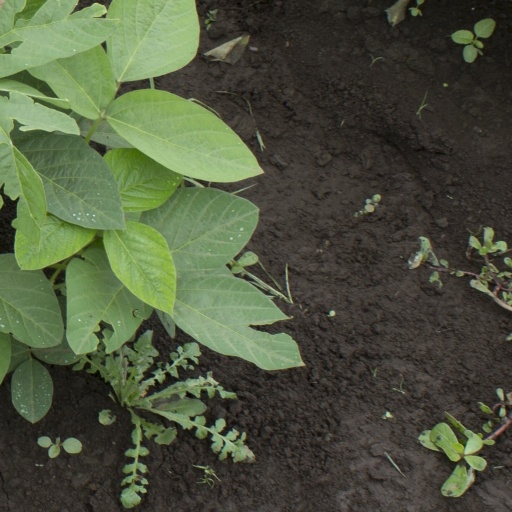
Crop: soybean